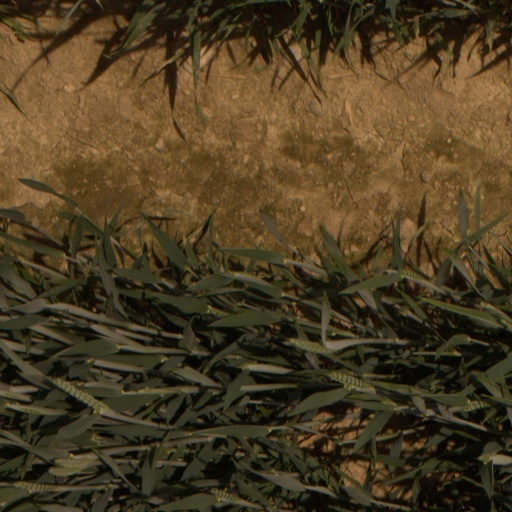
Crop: wheat